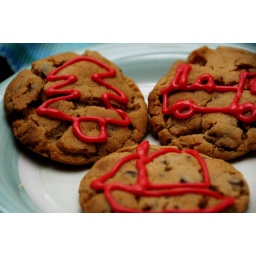
We are under house arrest as Evie has chicken pox, so we spent the morning baking!